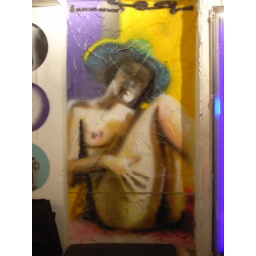
girl in Tom's bar